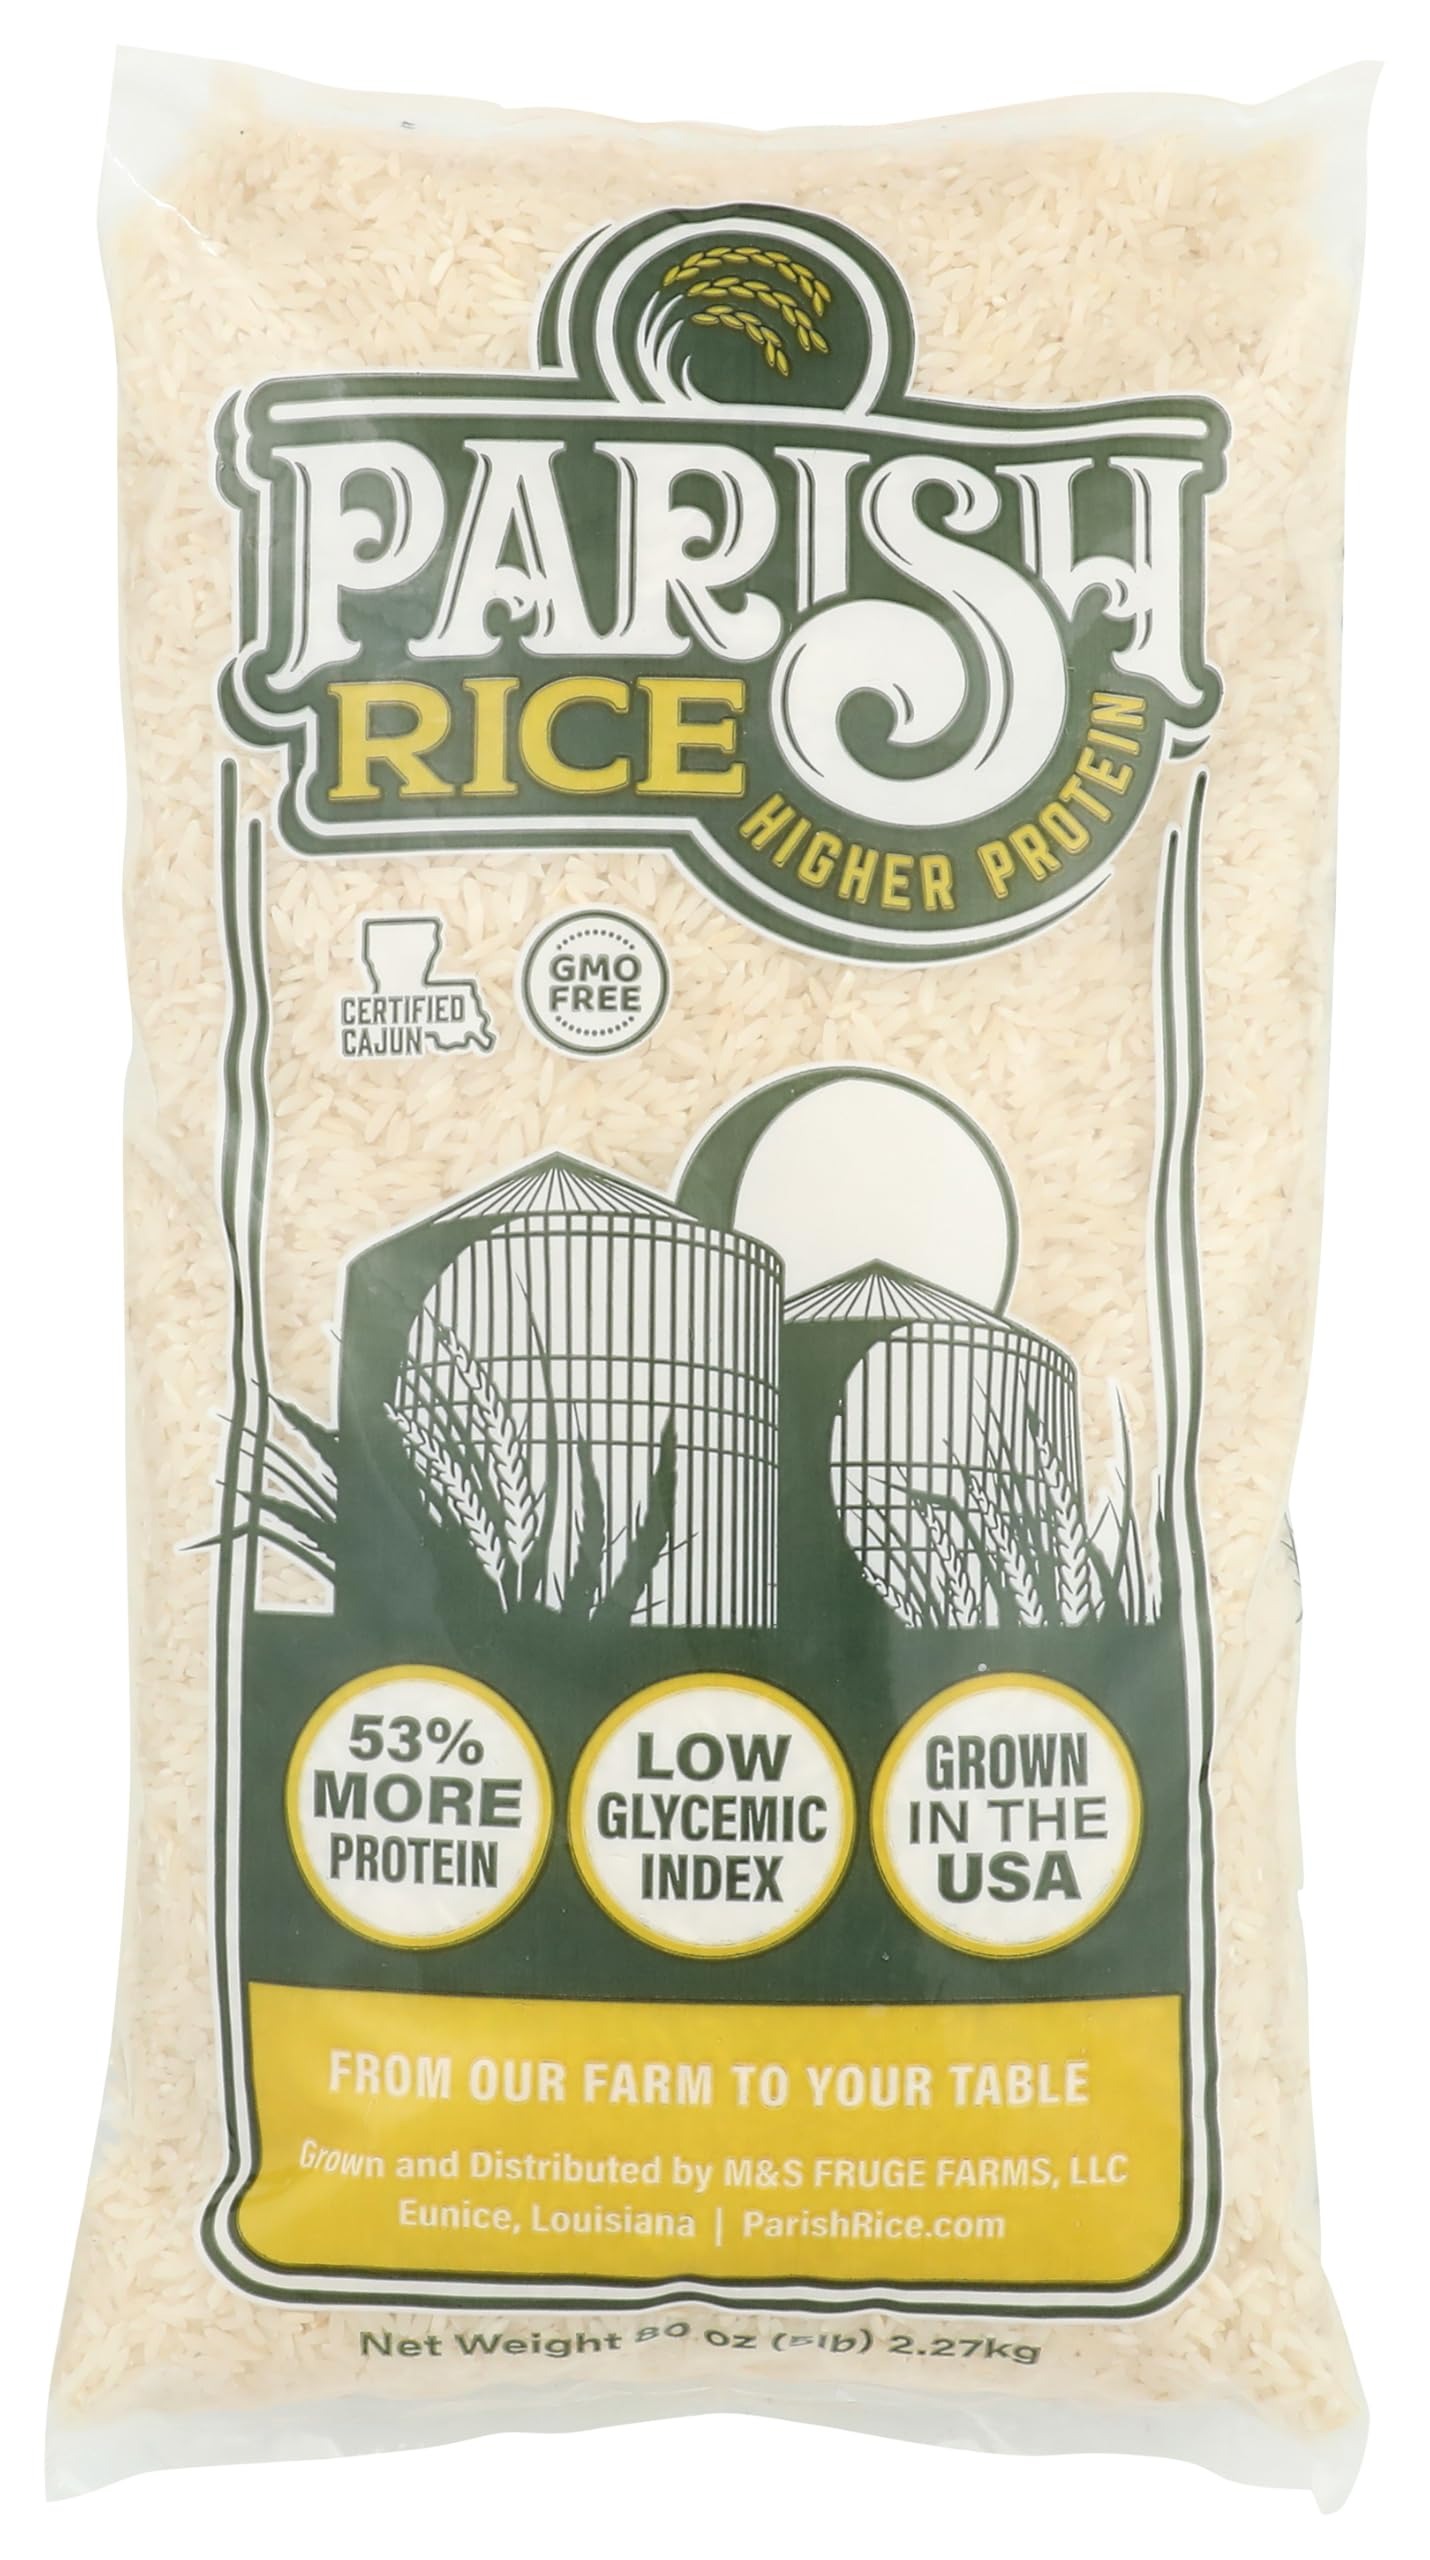
Item Name: Parish White Rice – High-Protein Rice with Low Glycemic Index – Locally Grown Long-Grain White Rice – Made in the USA – Rich Nutrient Content – Ideal for Curry, Desserts, Stir-Fry – 5lb Bag
Bullet Point 1: Locally grown & harvested: Sourced from the Cajun Prairie of Eunice, Louisiana.
Bullet Point 2: Low glycemic index: Suitable for healthy diets and blood sugar control.
Bullet Point 3: More protein: 53% more than average rice brands.
Bullet Point 4: GMO-free: No genetically modified organisms used.
Bullet Point 5: Low amounts of sodium, fat and cholesterol
Value: 80.0
Unit: Ounce

Price: 7.98